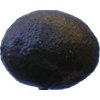
Label: black_avocado